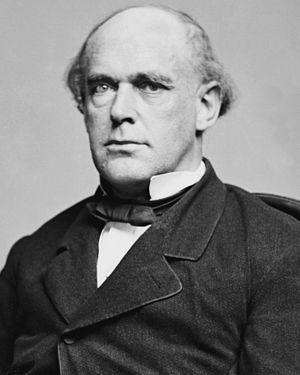
James Abram Garfield, né le 19 novembre 1831 à Orange et mort assassiné le 19 septembre 1881 à Elberon, est un homme d'État américain, 20ᵉ président des États-Unis. Après neuf élections consécutives à la Chambre des représentants des États-Unis dans l'Ohio entre 1863 et 1881, Garfield accède à la présidence sous l'étiquette du Parti républicain. Son mandat, fortement écourté par son assassinat, est marqué par une résurgence controversée de l'autorité présidentielle sur la préséance du Sénat concernant les nominations fédérales, une relance de la puissance navale américaine, l'élimination de la corruption au sein du service postal et la nomination de plusieurs Afro-Américains à de hautes fonctions fédérales.
La présidence d'Abraham Lincoln débuta le 4 mars 1861, date de l'investiture d'Abraham Lincoln en tant que 16ᵉ président des États-Unis, et prit fin avec l'assassinat de Lincoln le 15 avril 1865, soit 42 jours après le début de son second mandat. Lincoln fut le premier membre du Parti républicain à être élu à la présidence. Il fut remplacé après sa mort par le vice-président Andrew Johnson. Son mandat fut principalement marqué par la guerre de Sécession opposant les États du Nord aux États du Sud.